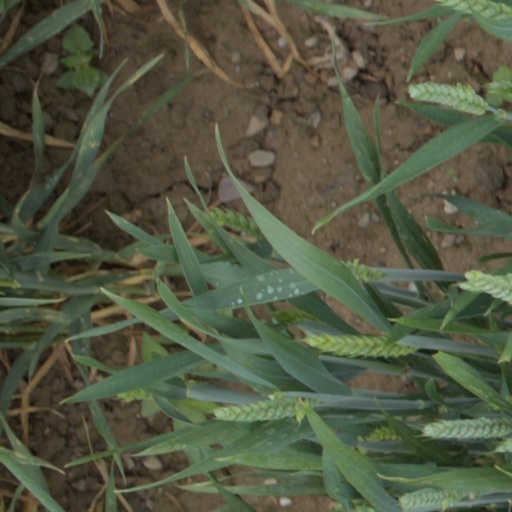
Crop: wheat